Vayelech

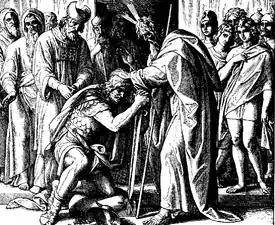
Moses Names Joshua To Succeed Him (woodcut by Julius Schnorr von Carolsfeld from the 1860 "Bible in Pictures")

In the fifth reading, God told Moses that as the day of his death was approaching, he should call Joshua, and they should present themselves in the tent of meeting so that God might bless Joshua. God appeared in a pillar of cloud over the door of the Tent and told Moses that he was about to die, the people would rise up and break the covenant, God's anger would be kindled against them, God would forsake them and hide God's face from them, and many evils would come upon them. God directed Moses therefore to write a song and teach it to the Israelites so that the song might serve as a witness for God against the Israelites. The fifth reading ends here.